John Chancellor

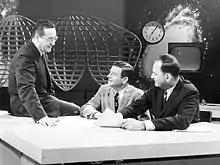
John Chancellor, Frank Blair and Edwin Newman on "The Today Show", 1961

He covered the 1957 integration of Little Rock Central High School, where a young Black girl, Elizabeth Eckford, wanted to attend an integrated school. Chancellor's coverage showed the world the white mob that surrounded her. After Chancellor began to cover the Little Rock story, segregationists followed him around town, growing increasingly angry. Chancellor did not run. Instead, he kept reporting, despite the angry crowds around him.